Musk stick

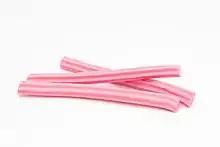
Musk sticks are often pink and extruded in the shape of a star

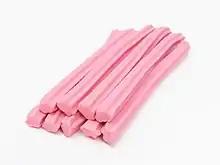
A pile of musk sticks

Musk sticks are a popular confection in Australia, available from many different suppliers. They consist of a semi-soft stick of fondant, usually pink, and often extruded with a ridged cross-section in the shape of a star. Their flavour and aroma is quite floral, and, as the name suggests, also reminiscent of the smell of musk. They are also called "musk sweets" and "musk lollies".